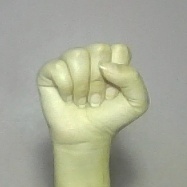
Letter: saad